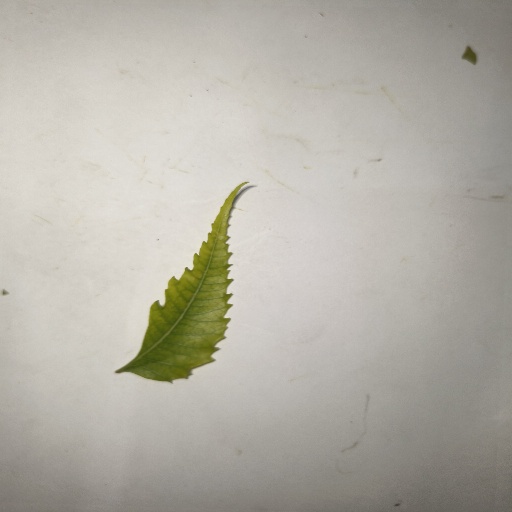
Species: Neem
Leaf condition: Yellow Leaf